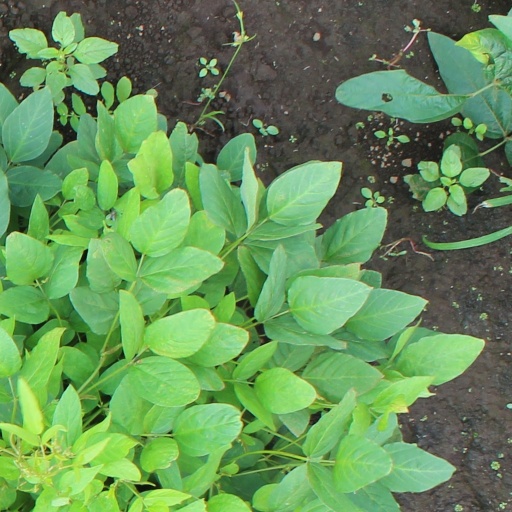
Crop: soybean